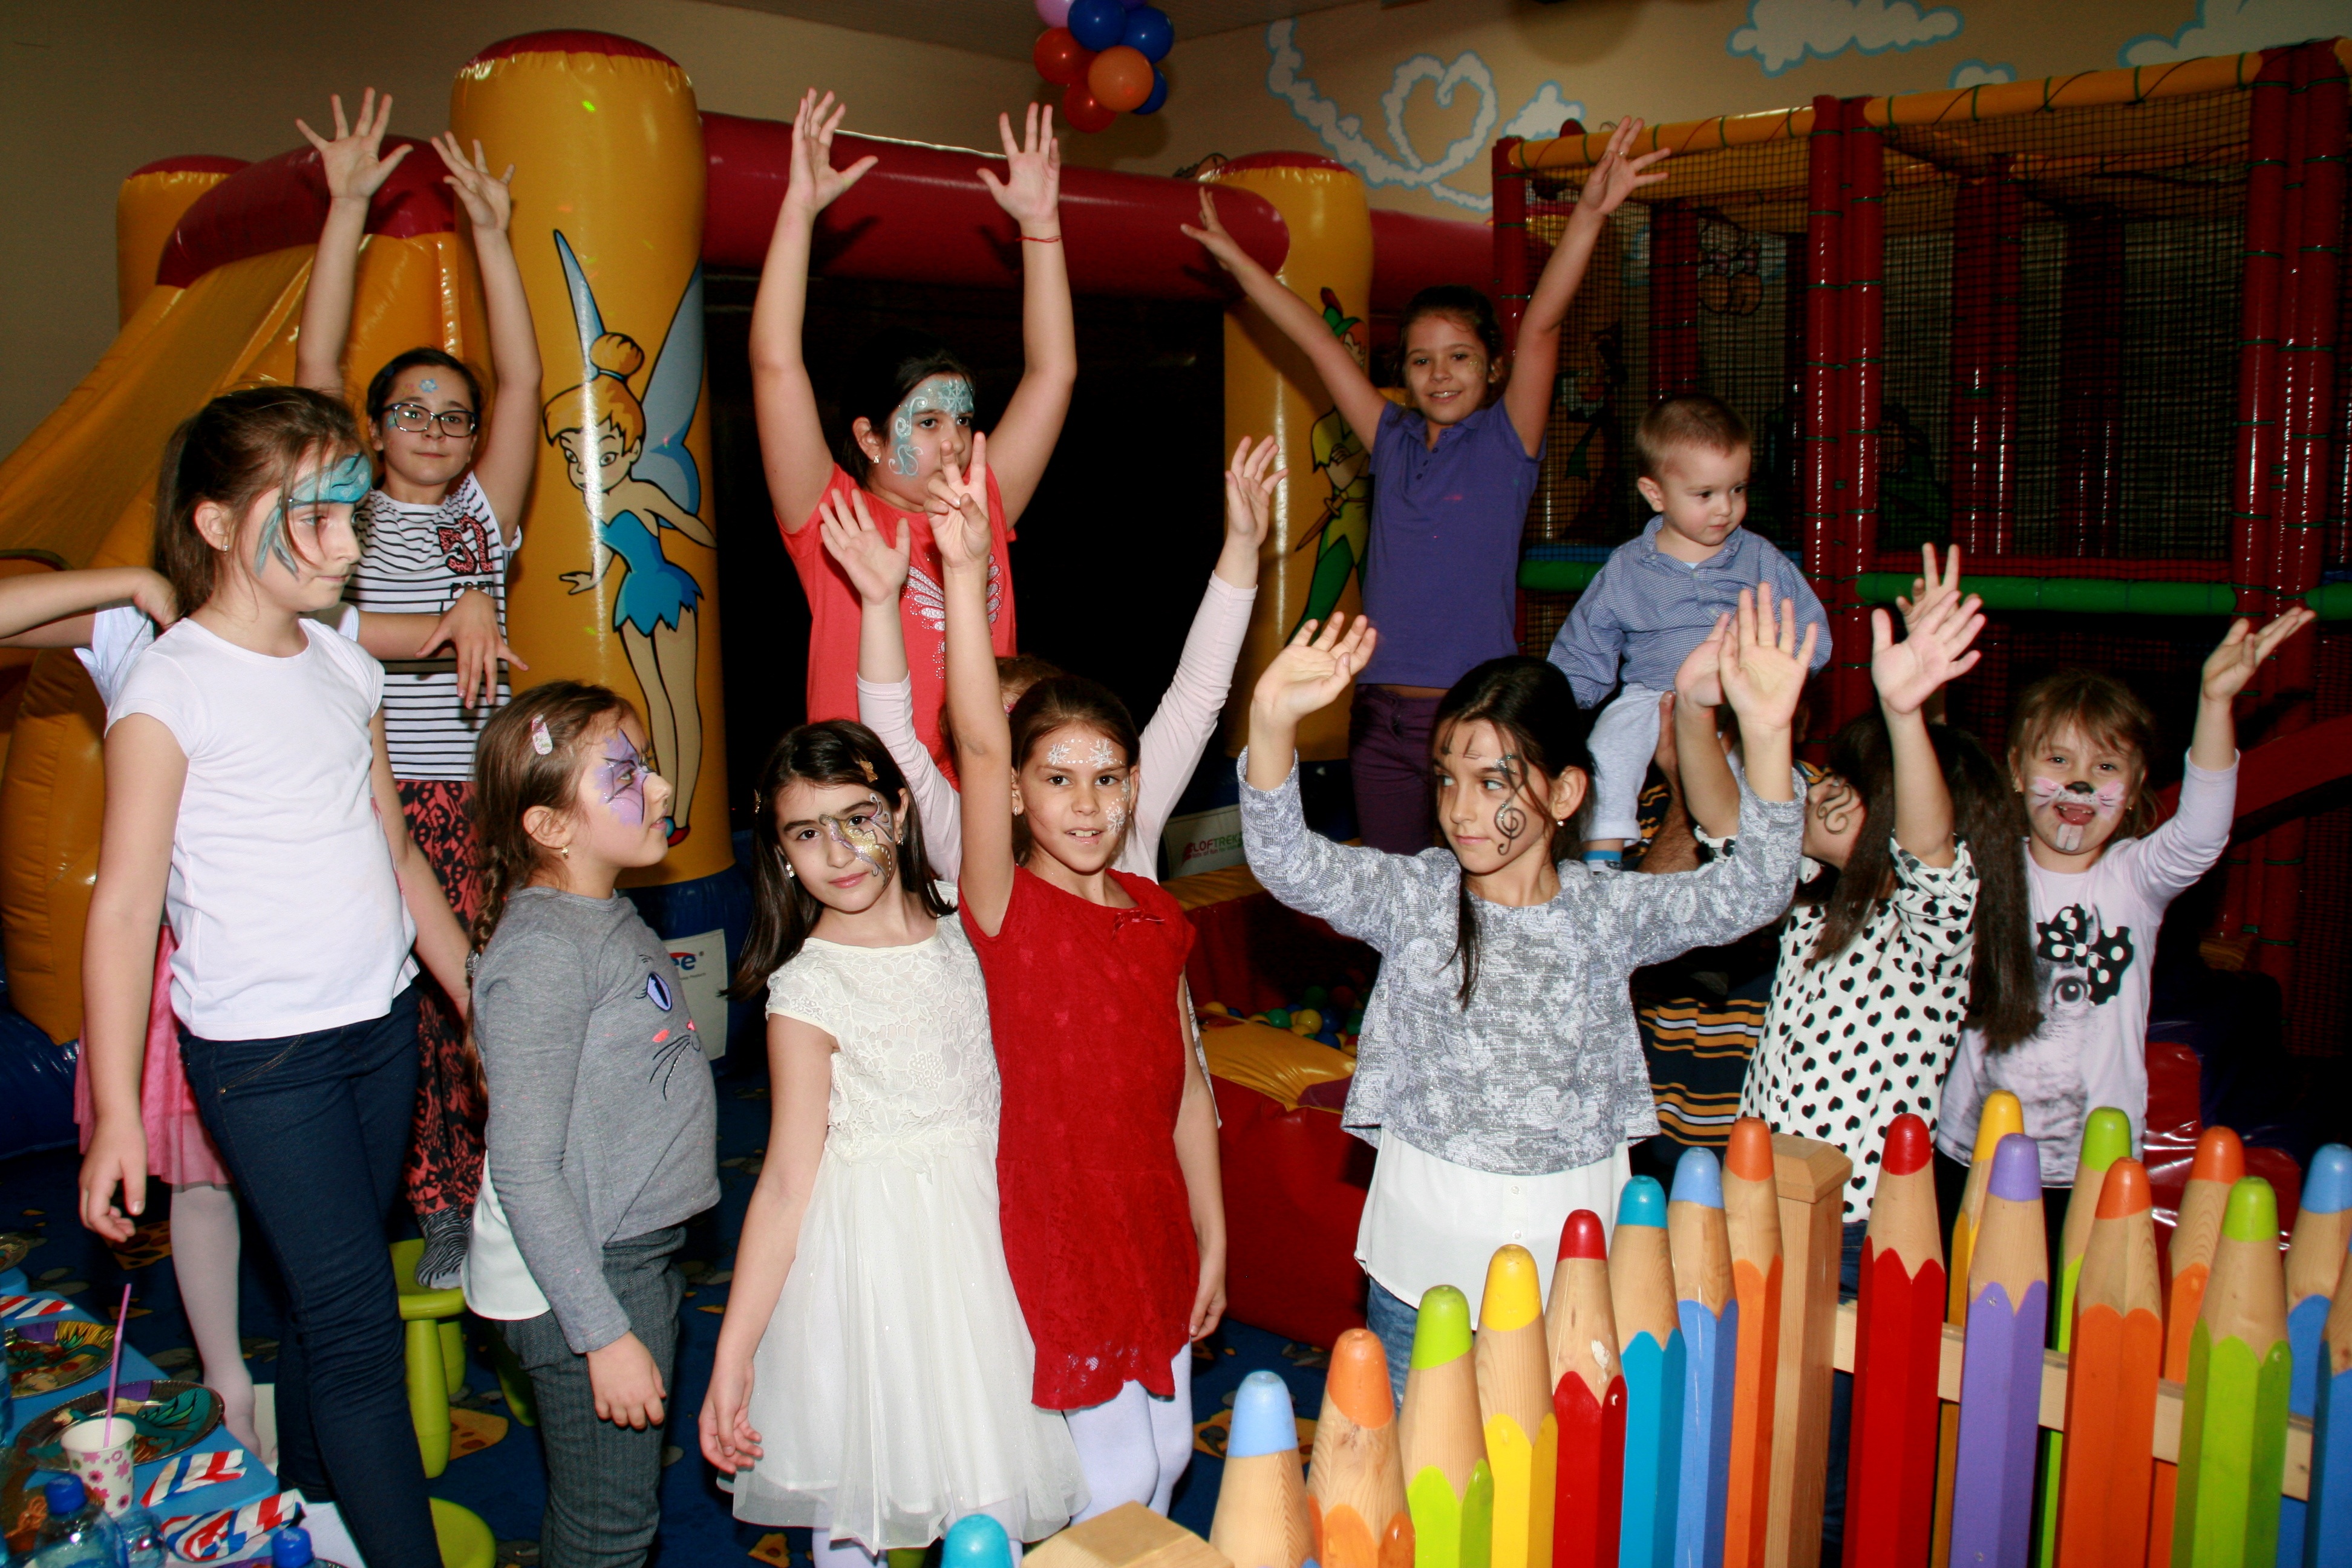
people, play, child, kids, girls, party, kindergarten, anniversary, musical theatre